San Rafael, California

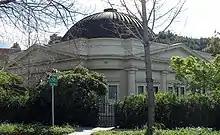
Historic San Rafael Improvement Club, one of only two surviving buildings from the 1915 Panama–Pacific International Exposition

The 2020 United States census reported that San Rafael had a population of 61,271. The population density was . The racial makeup of San Rafael was 54.6% White, 1.7% African American, 3.7% Native American, 6.6% Asian, 0.3% Pacific Islander, 20.8% from other races, and 12.4% from two or more races. Hispanic or Latino of any race were 34.3% of the population.